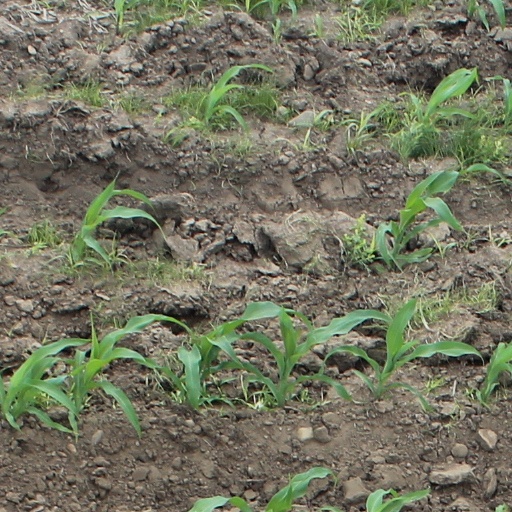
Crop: maize; corn